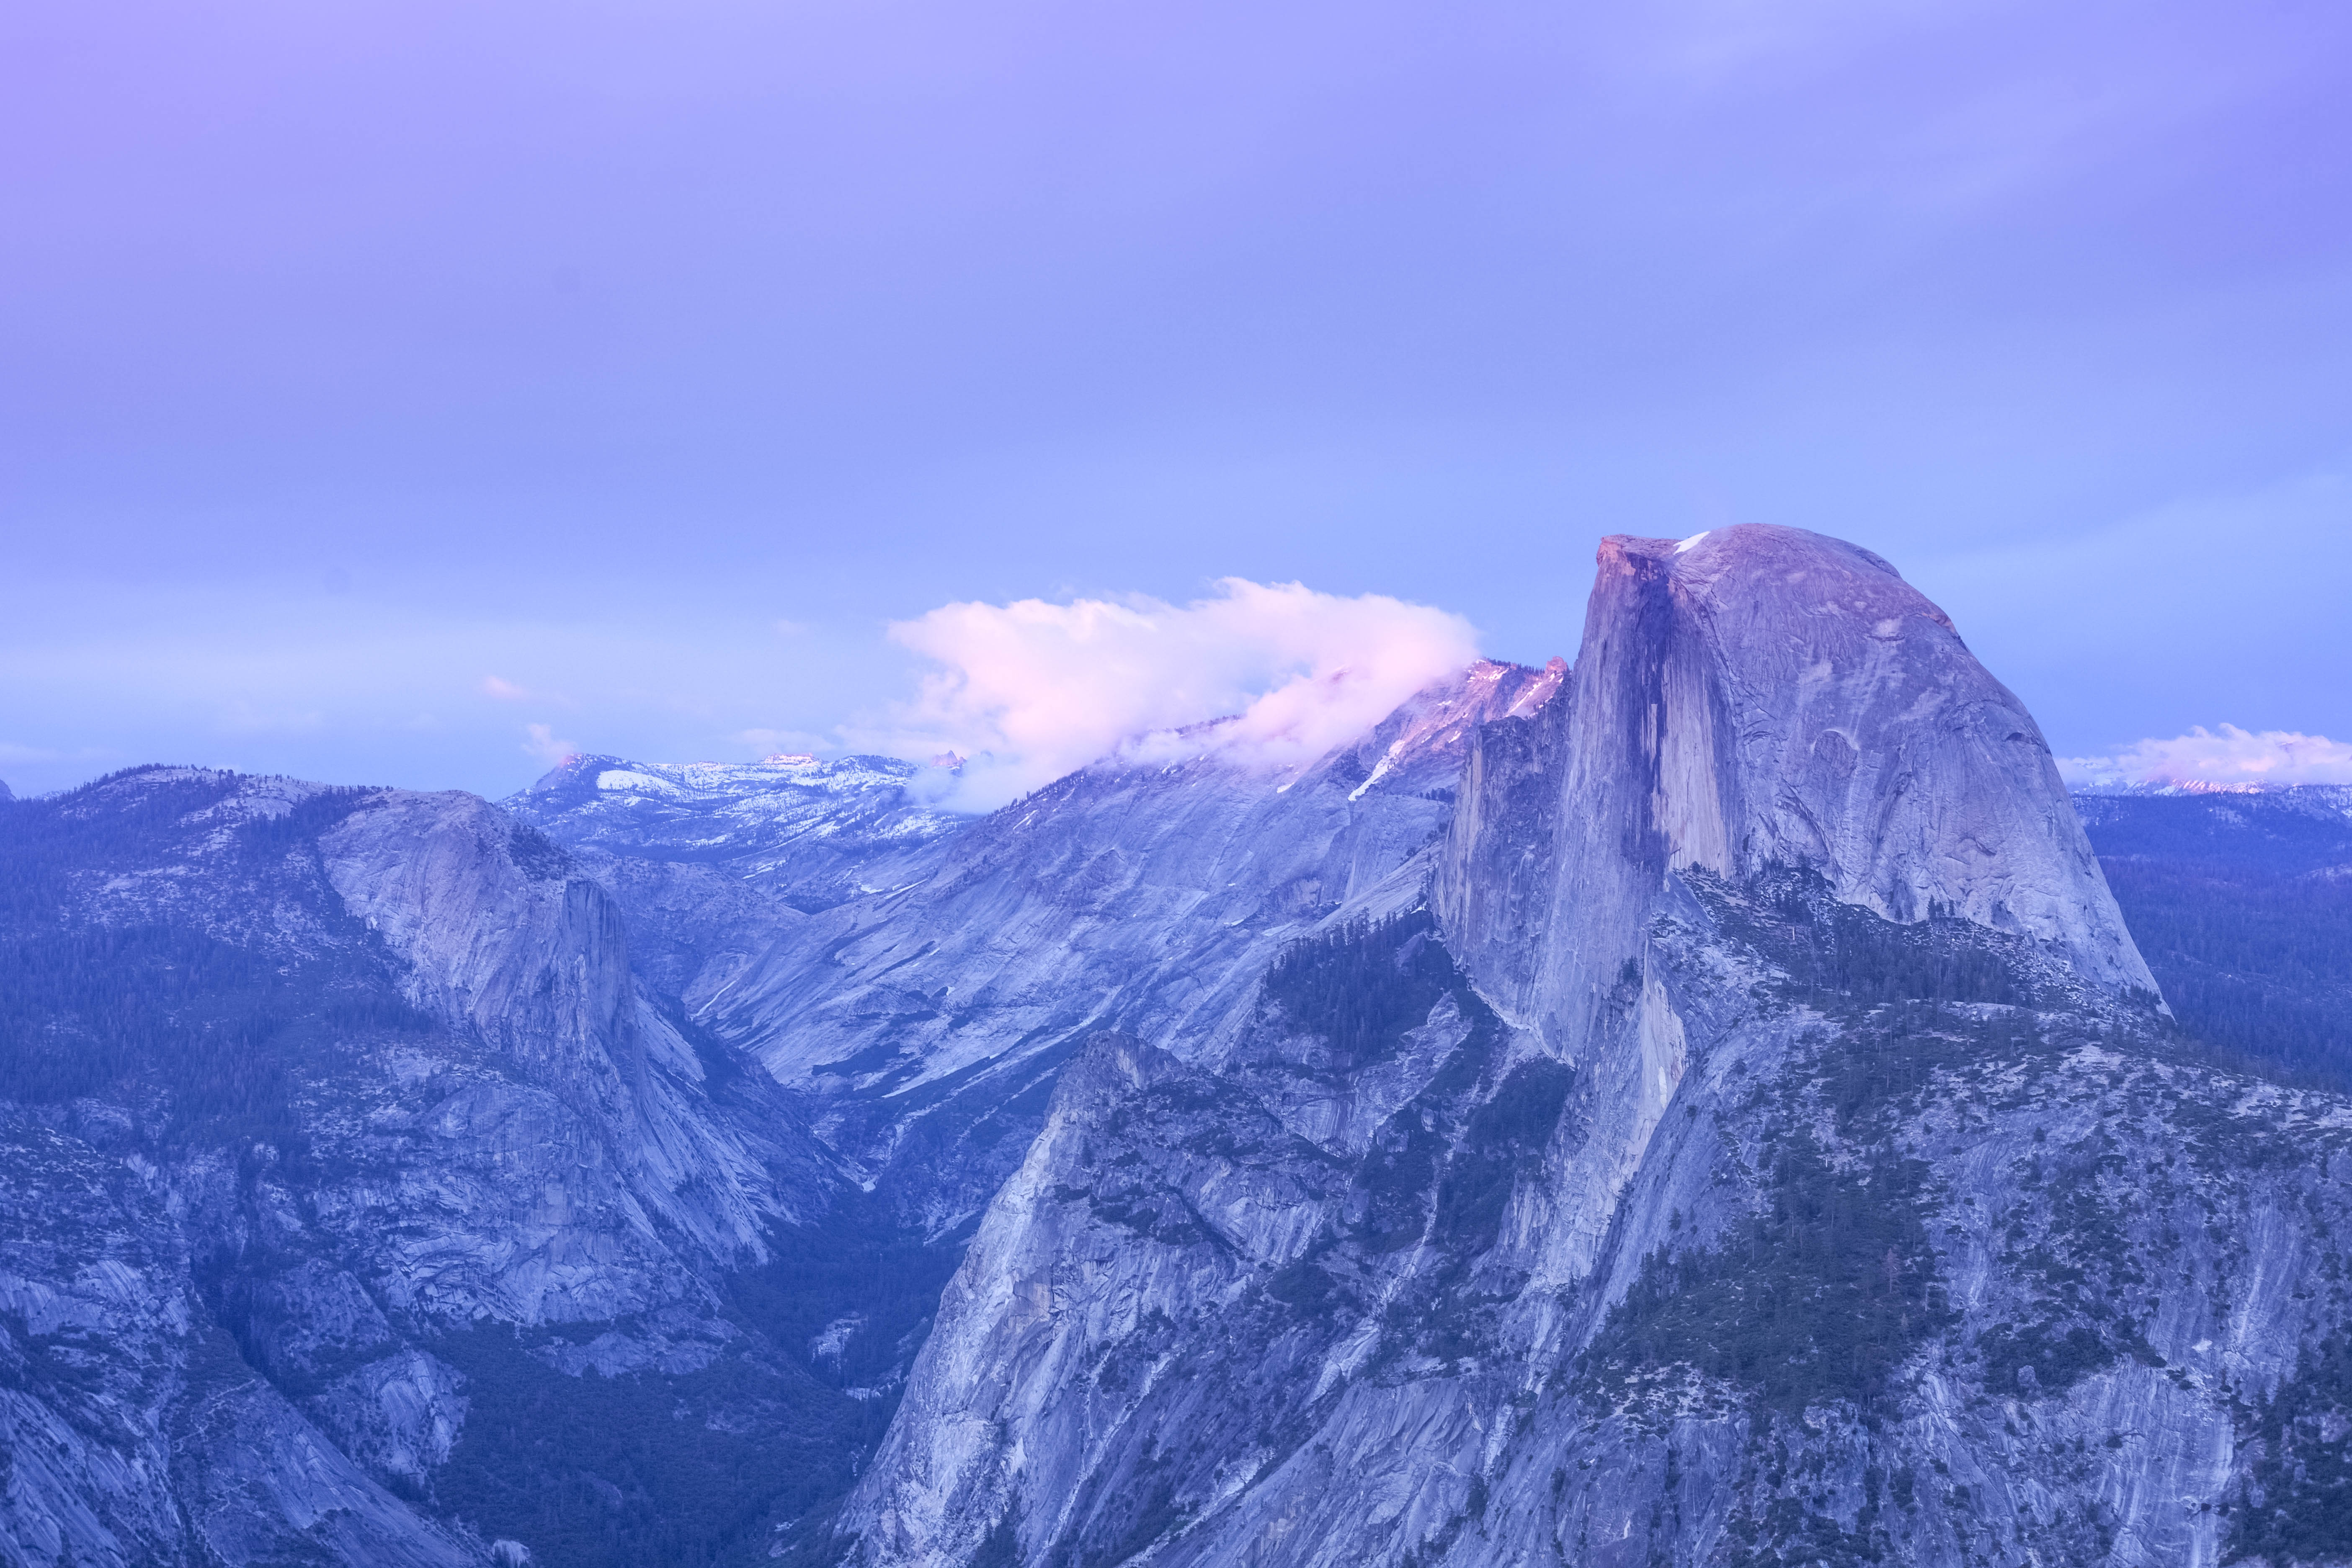
landscape, nature, mountain, snow, sky, mountain range, glacier, fjord, ridge, summit, clouds, mountains, alps, plateau, cirque, rocky mountains, landform, geographical feature, mountainous landforms, glacial landform, geological phenomenon, public domain images